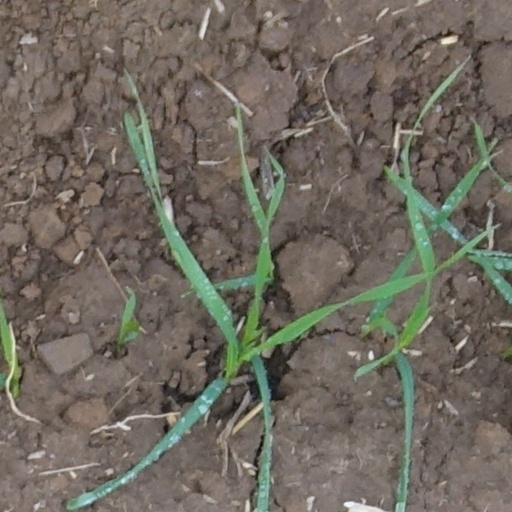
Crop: wheat